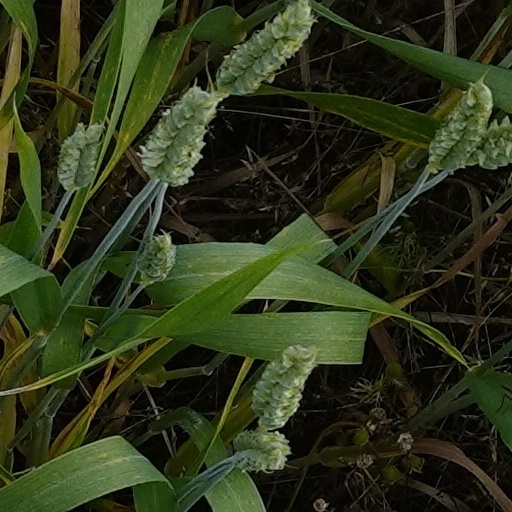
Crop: wheat